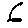
Label: 6